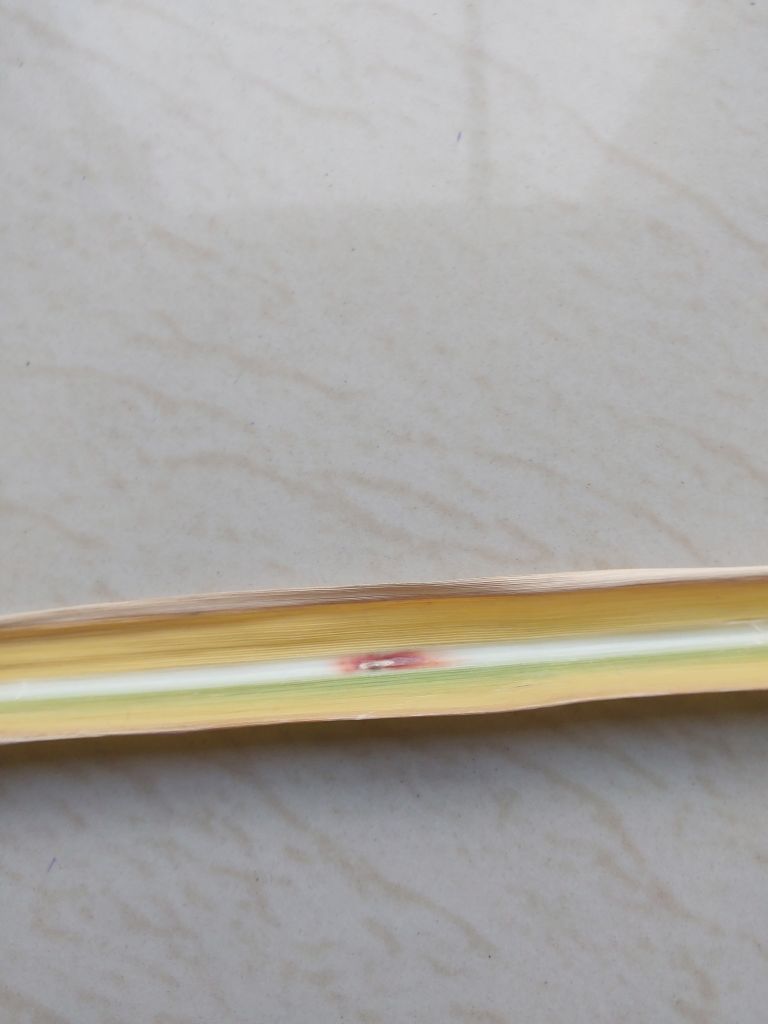
Label: Brown Spot